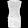
Label: T - shirt / top